Bambi, a Life in the Woods

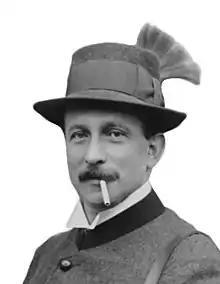
Felix Salten, the author of "Bambi, a Life in the Woods"

Felix Salten, himself an avid hunter, penned "Bambi: Eine Lebensgeschichte aus dem Walde" after World War I, targeting an adult audience. The novel was first published in Vienna in serialized form in the newspaper the "Neue Freie Presse" from 15 August to 21 October 1922, and as a book in Germany by Ullstein Verlag in 1923, and republished in 1926 in Vienna.